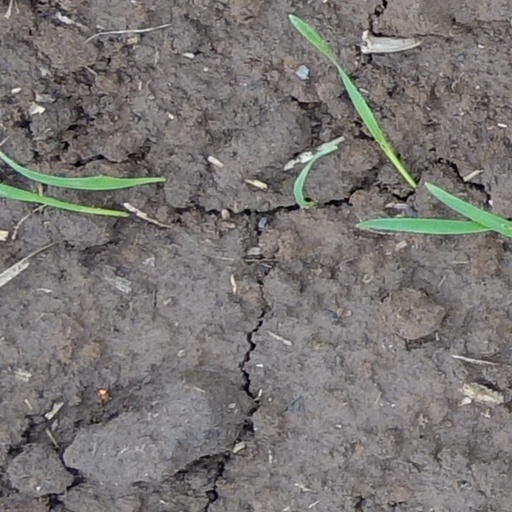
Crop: wheat